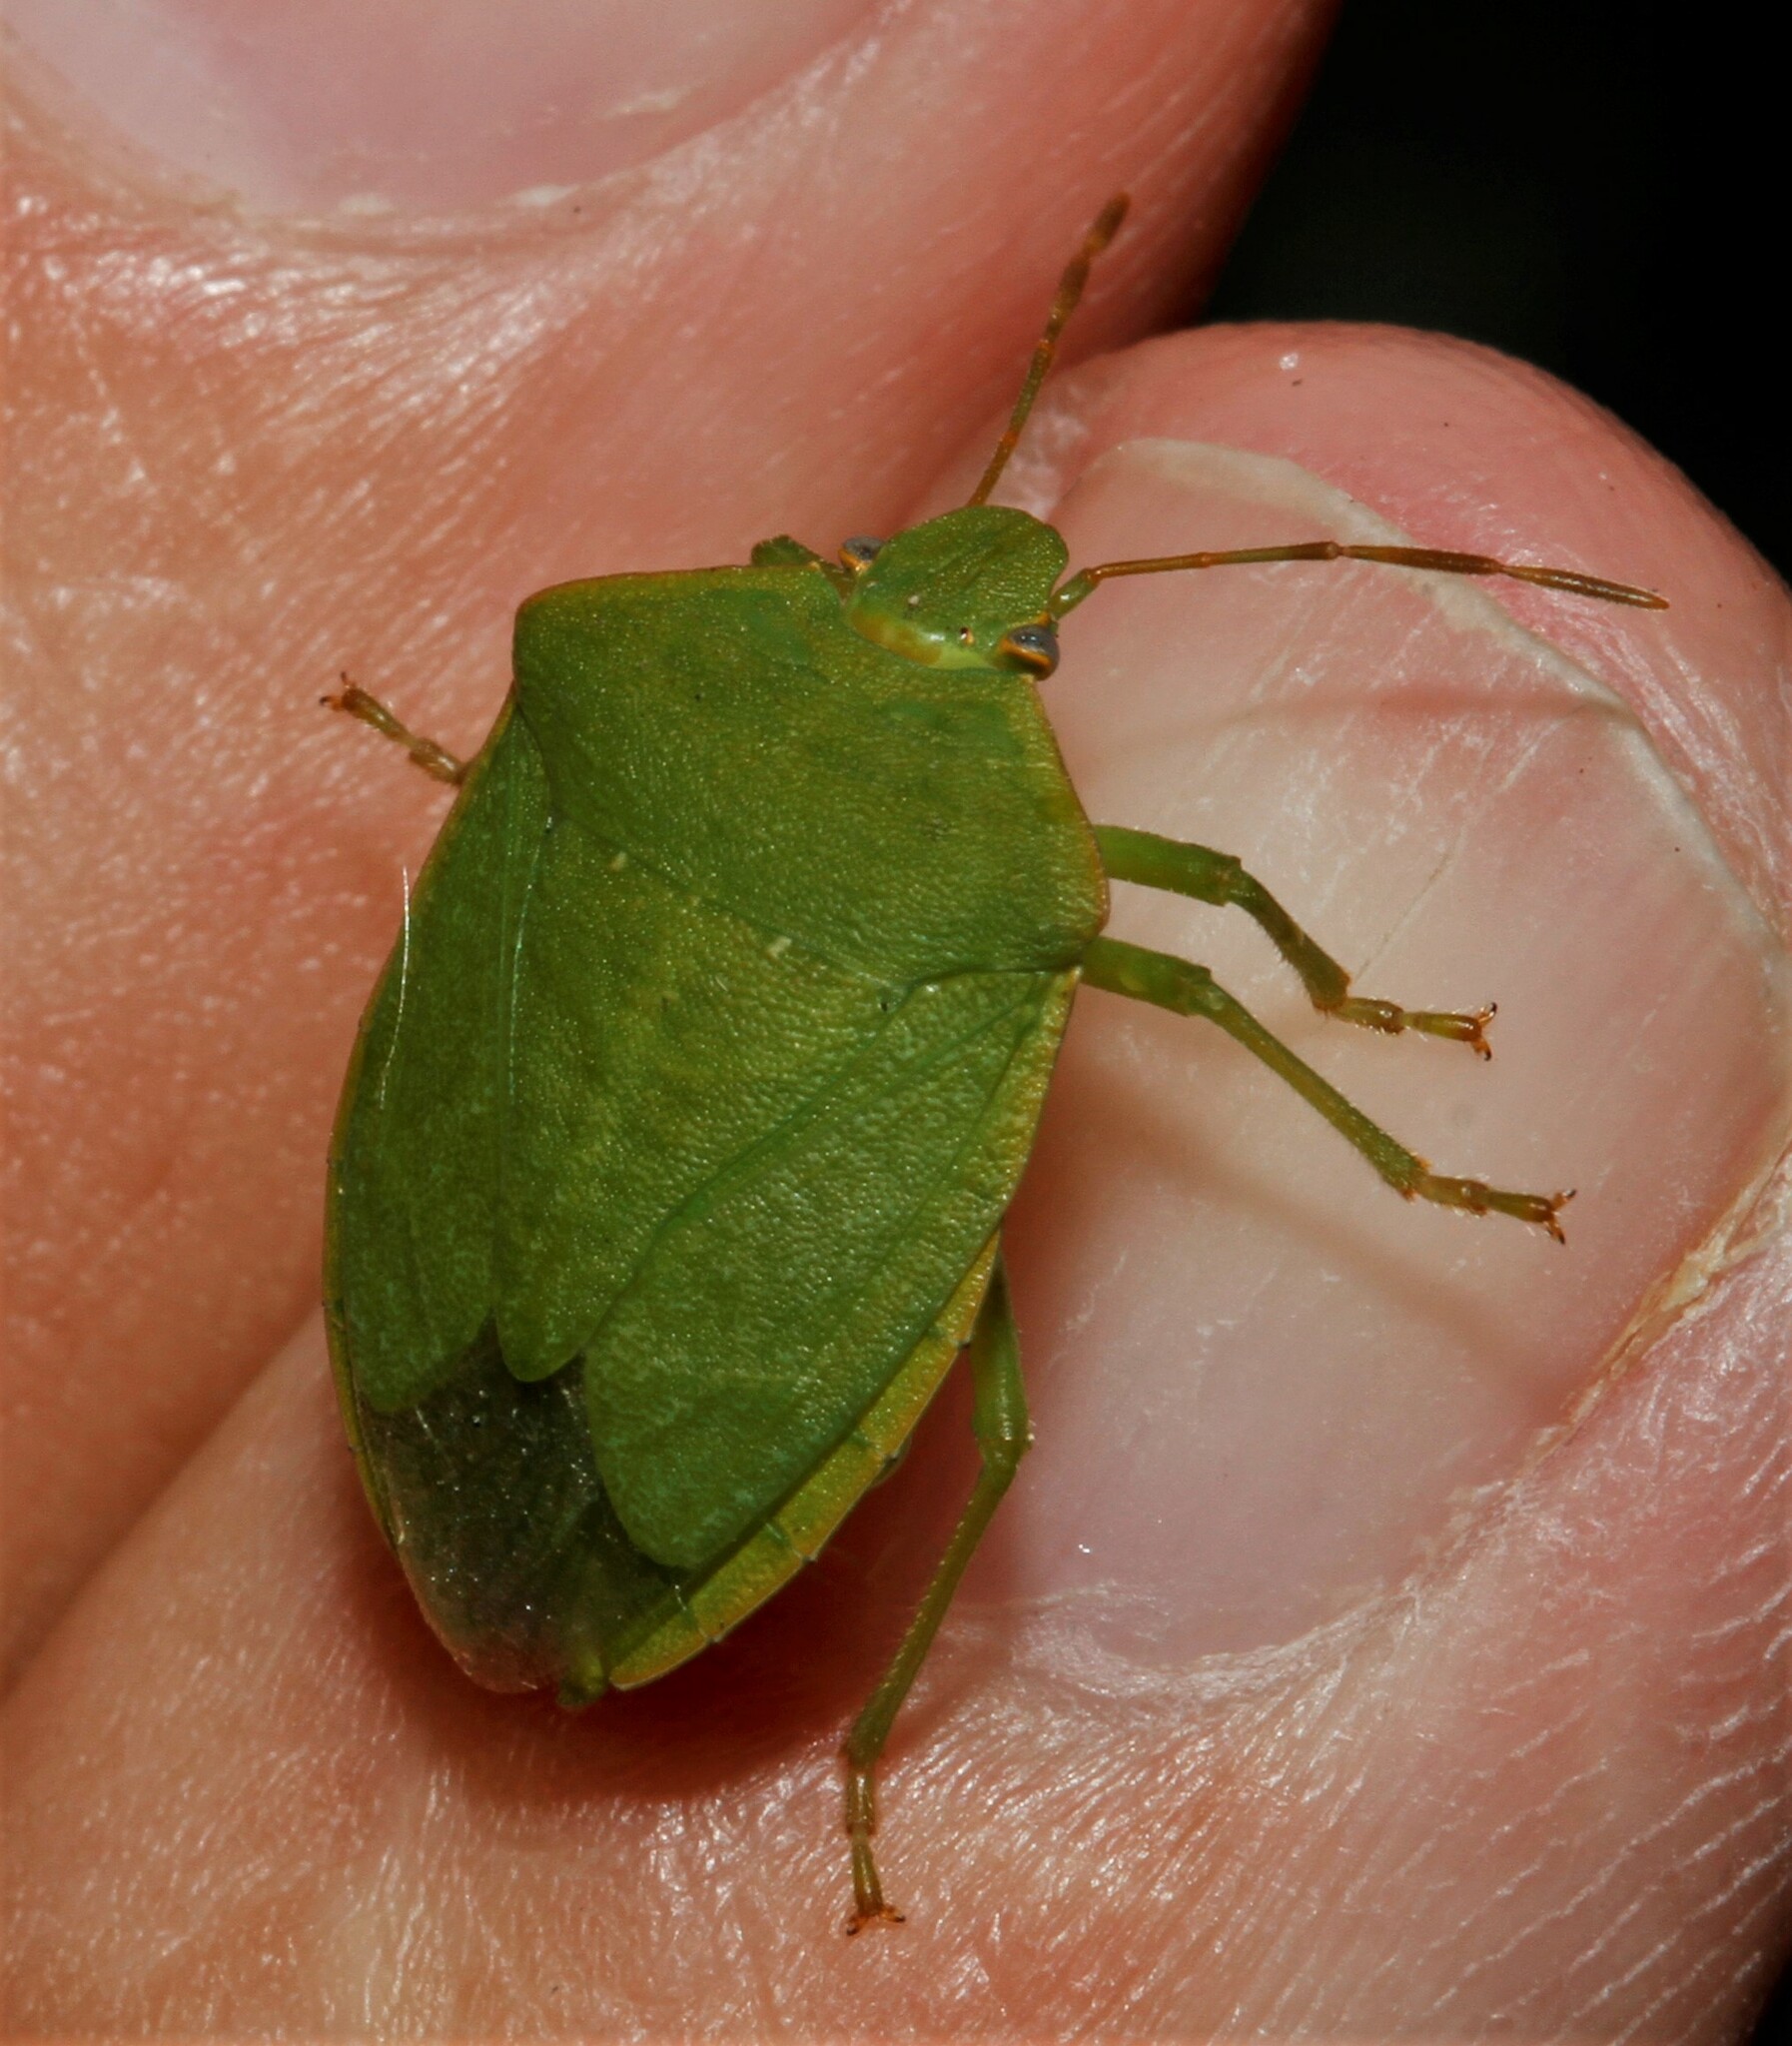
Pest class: stink_bug